1921 Chicago Cardinals season

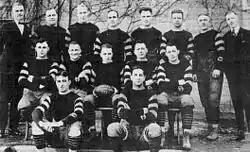
1921 Chicago Cardinals team photo.

The 1921 Chicago Cardinals consisted the following players, with the number of league games played appended in parentheses. One member of the team, star quarterback Paddy Driscoll, was later inducted into the Professional Football Hall of Fame.